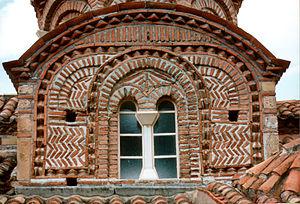
L'architecture byzantine est le style architectural qui s’est développé dans l’Empire byzantin et les pays marqués de son empreinte comme la Bulgarie, la Serbie, la Russie, l’Arménie et la Géorgie après que Constantin a transféré la capitale de l’empire de Rome vers Constantinople en 330.